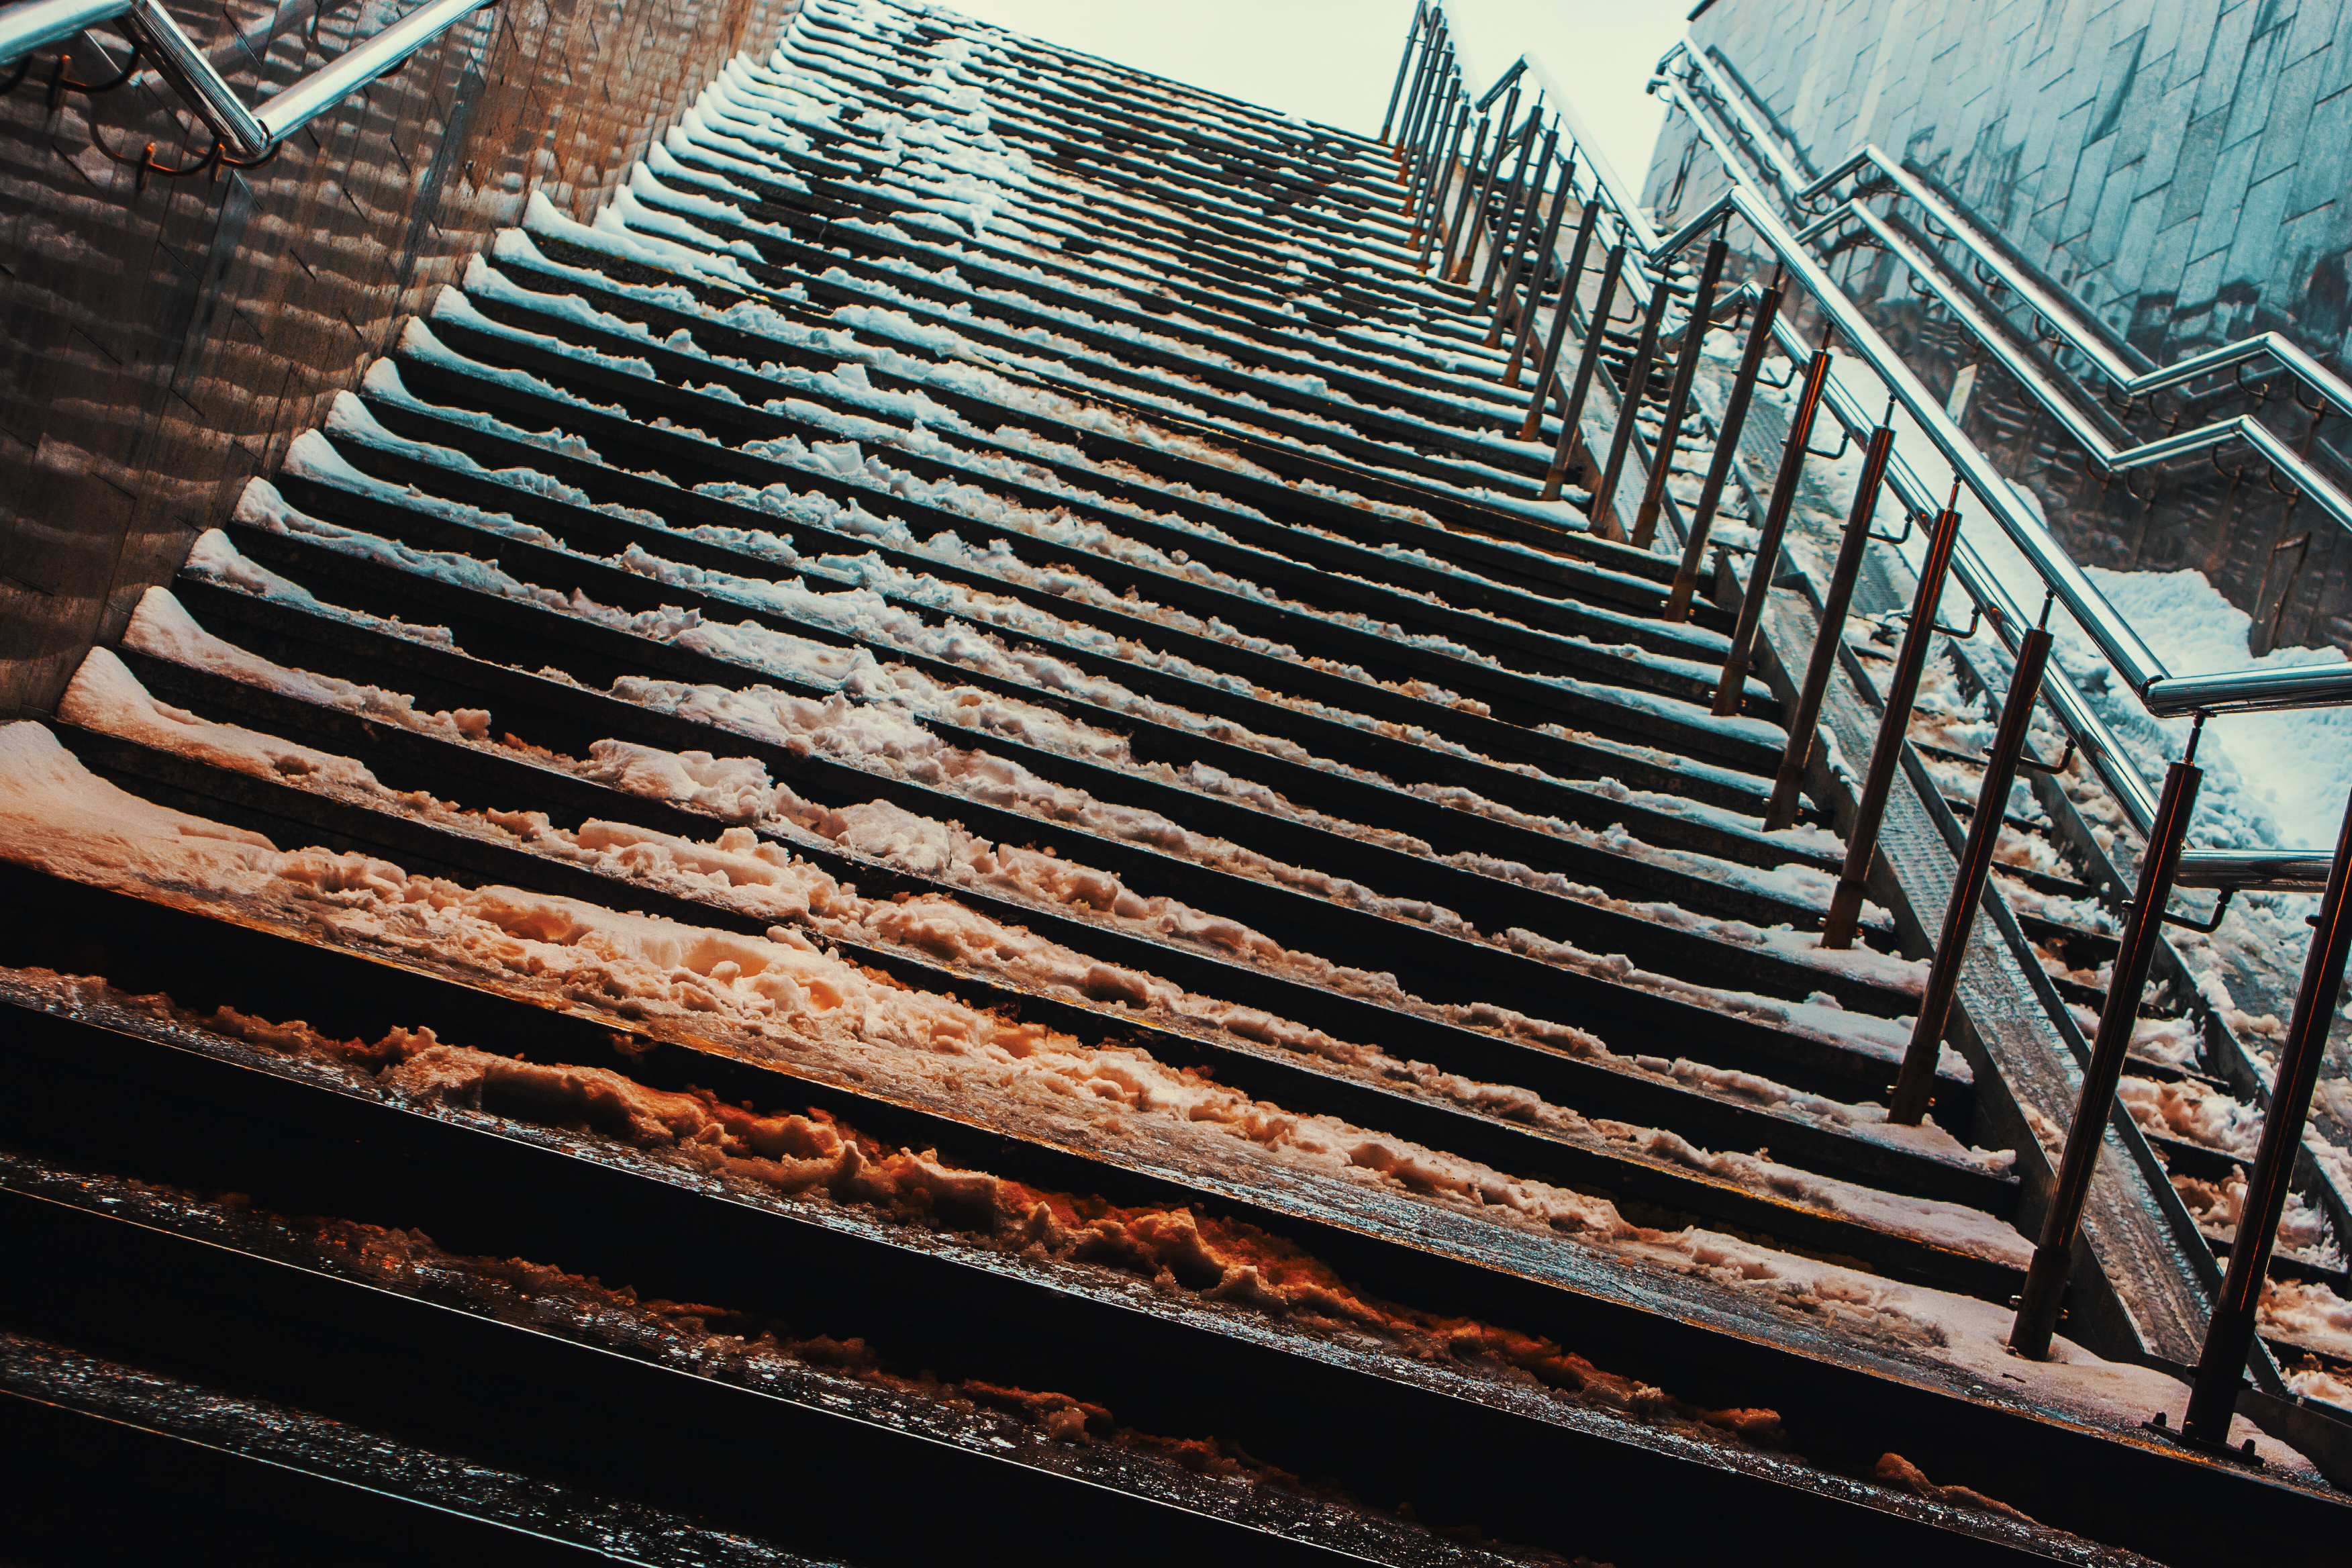
images, building, wood, brickwork, brick, facade, window, Tints and shades, city, pattern, symmetry, roof, stairs, metal, condominium, siding, composite material, tower block, steel, urban design, art, commercial building, mixed use, daylighting, apartment, street, track, house